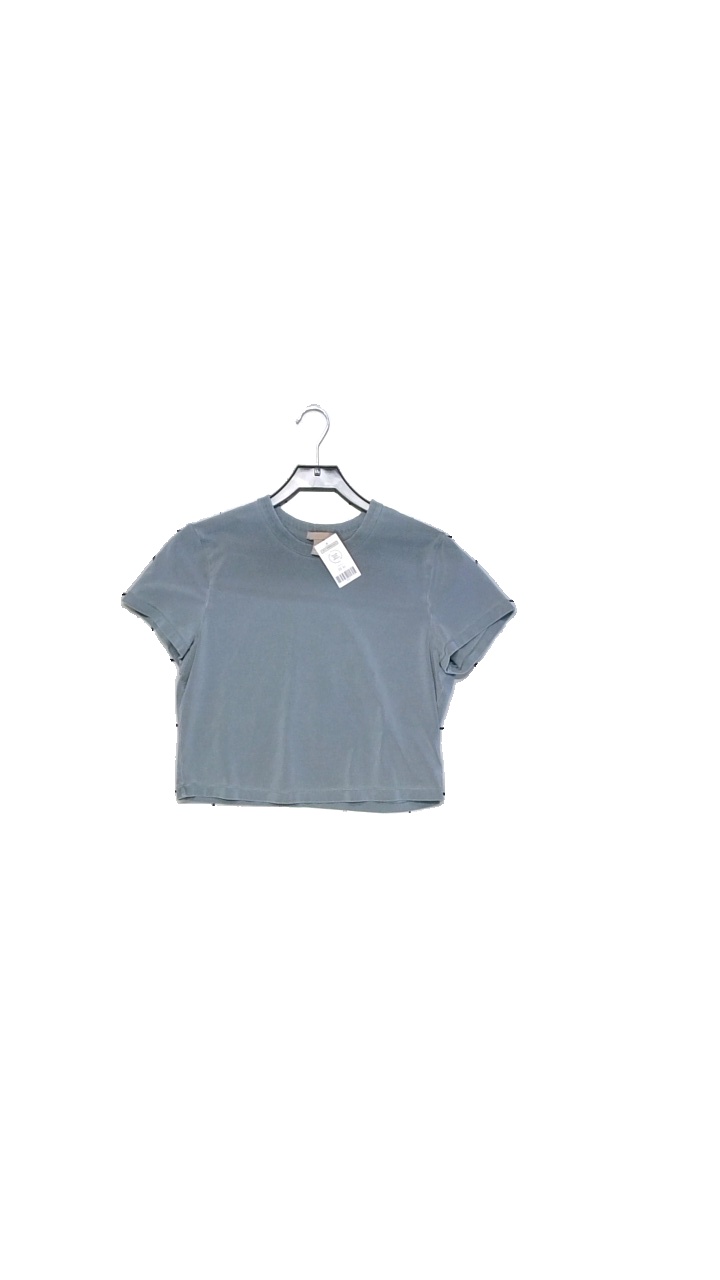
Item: Top (Ladies)
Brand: H&m
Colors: Grey, Green
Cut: Regular, Cropped
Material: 93% cotton, 7% elastane
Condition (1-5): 5
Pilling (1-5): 3
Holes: Minor
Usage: Reuse
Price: <50